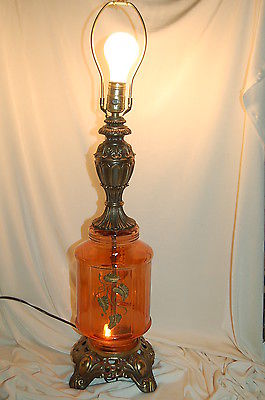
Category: lamp